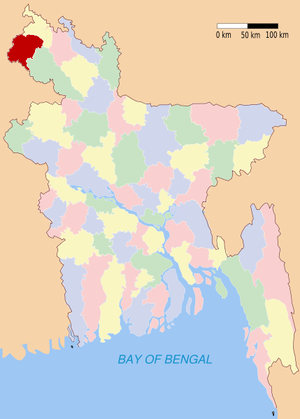
Thakurgaon est un district du Bangladesh. Il est situé dans la division de Rangpur. La ville principale est Thakurgaon.